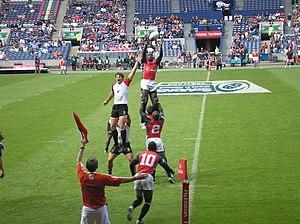
Photo de la rencontre entre le Canada et le Kenya lors de la compétition Emirates Airline Edinburgh Sevens de 2008
L'équipe du Kenya de rugby à sept est l'équipe qui représente le Kenya dans les principales compétitions internationales de rugby à sept au sein des World Rugby Sevens Series, de la Coupe du monde de rugby à sept et des Jeux du Commonwealth.